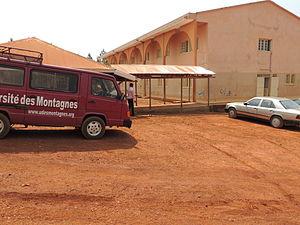
L’université des Montagnes est une université située à Bangangté au Cameroun.